Red Berenson

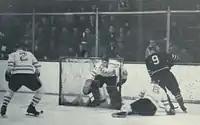
Berenson (No. 9) cuts behind the net against Colorado College 1961

Berenson moved on to, and graduated from, Michigan's School of Business and played collegiately at the University of Michigan, winning All-American honors there with an NCAA-leading 43 goals in his final year.